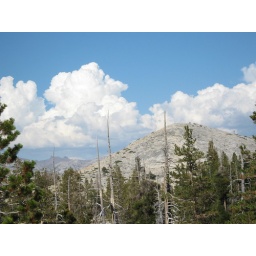
Mercur Peak and some odd red mountains in the background